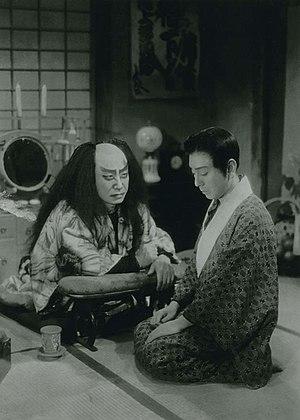
Conte des chrysanthèmes tardifs est un film japonais de Kenji Mizoguchi sorti en 1939 d'après un roman de Shōfu Muramatsu.